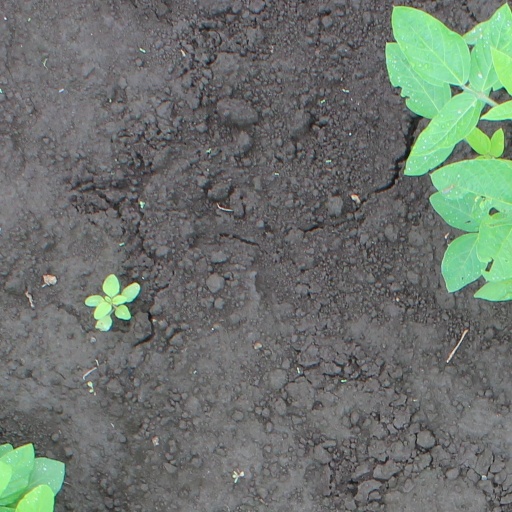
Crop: soybean